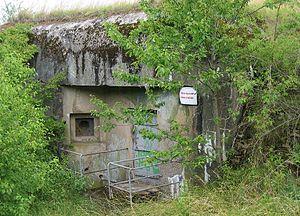
L'abri du Petersberg est un abri faisait partie de la ligne Maginot, situé sur la commune d'Escherange dans le département de la Moselle. Il se trouve dans le sous-secteur d'Œutrange du secteur fortifié de Thionville.
Un abri de la ligne Maginot est une fortification bétonnée servant à la protection des troupes d'intervalle chargés de la défense entre les ouvrages et casemates de la ligne Maginot. Construits pendant les années 1930, ces abris furent occupés pendant la drôle de guerre puis abandonnés en juin 1940.